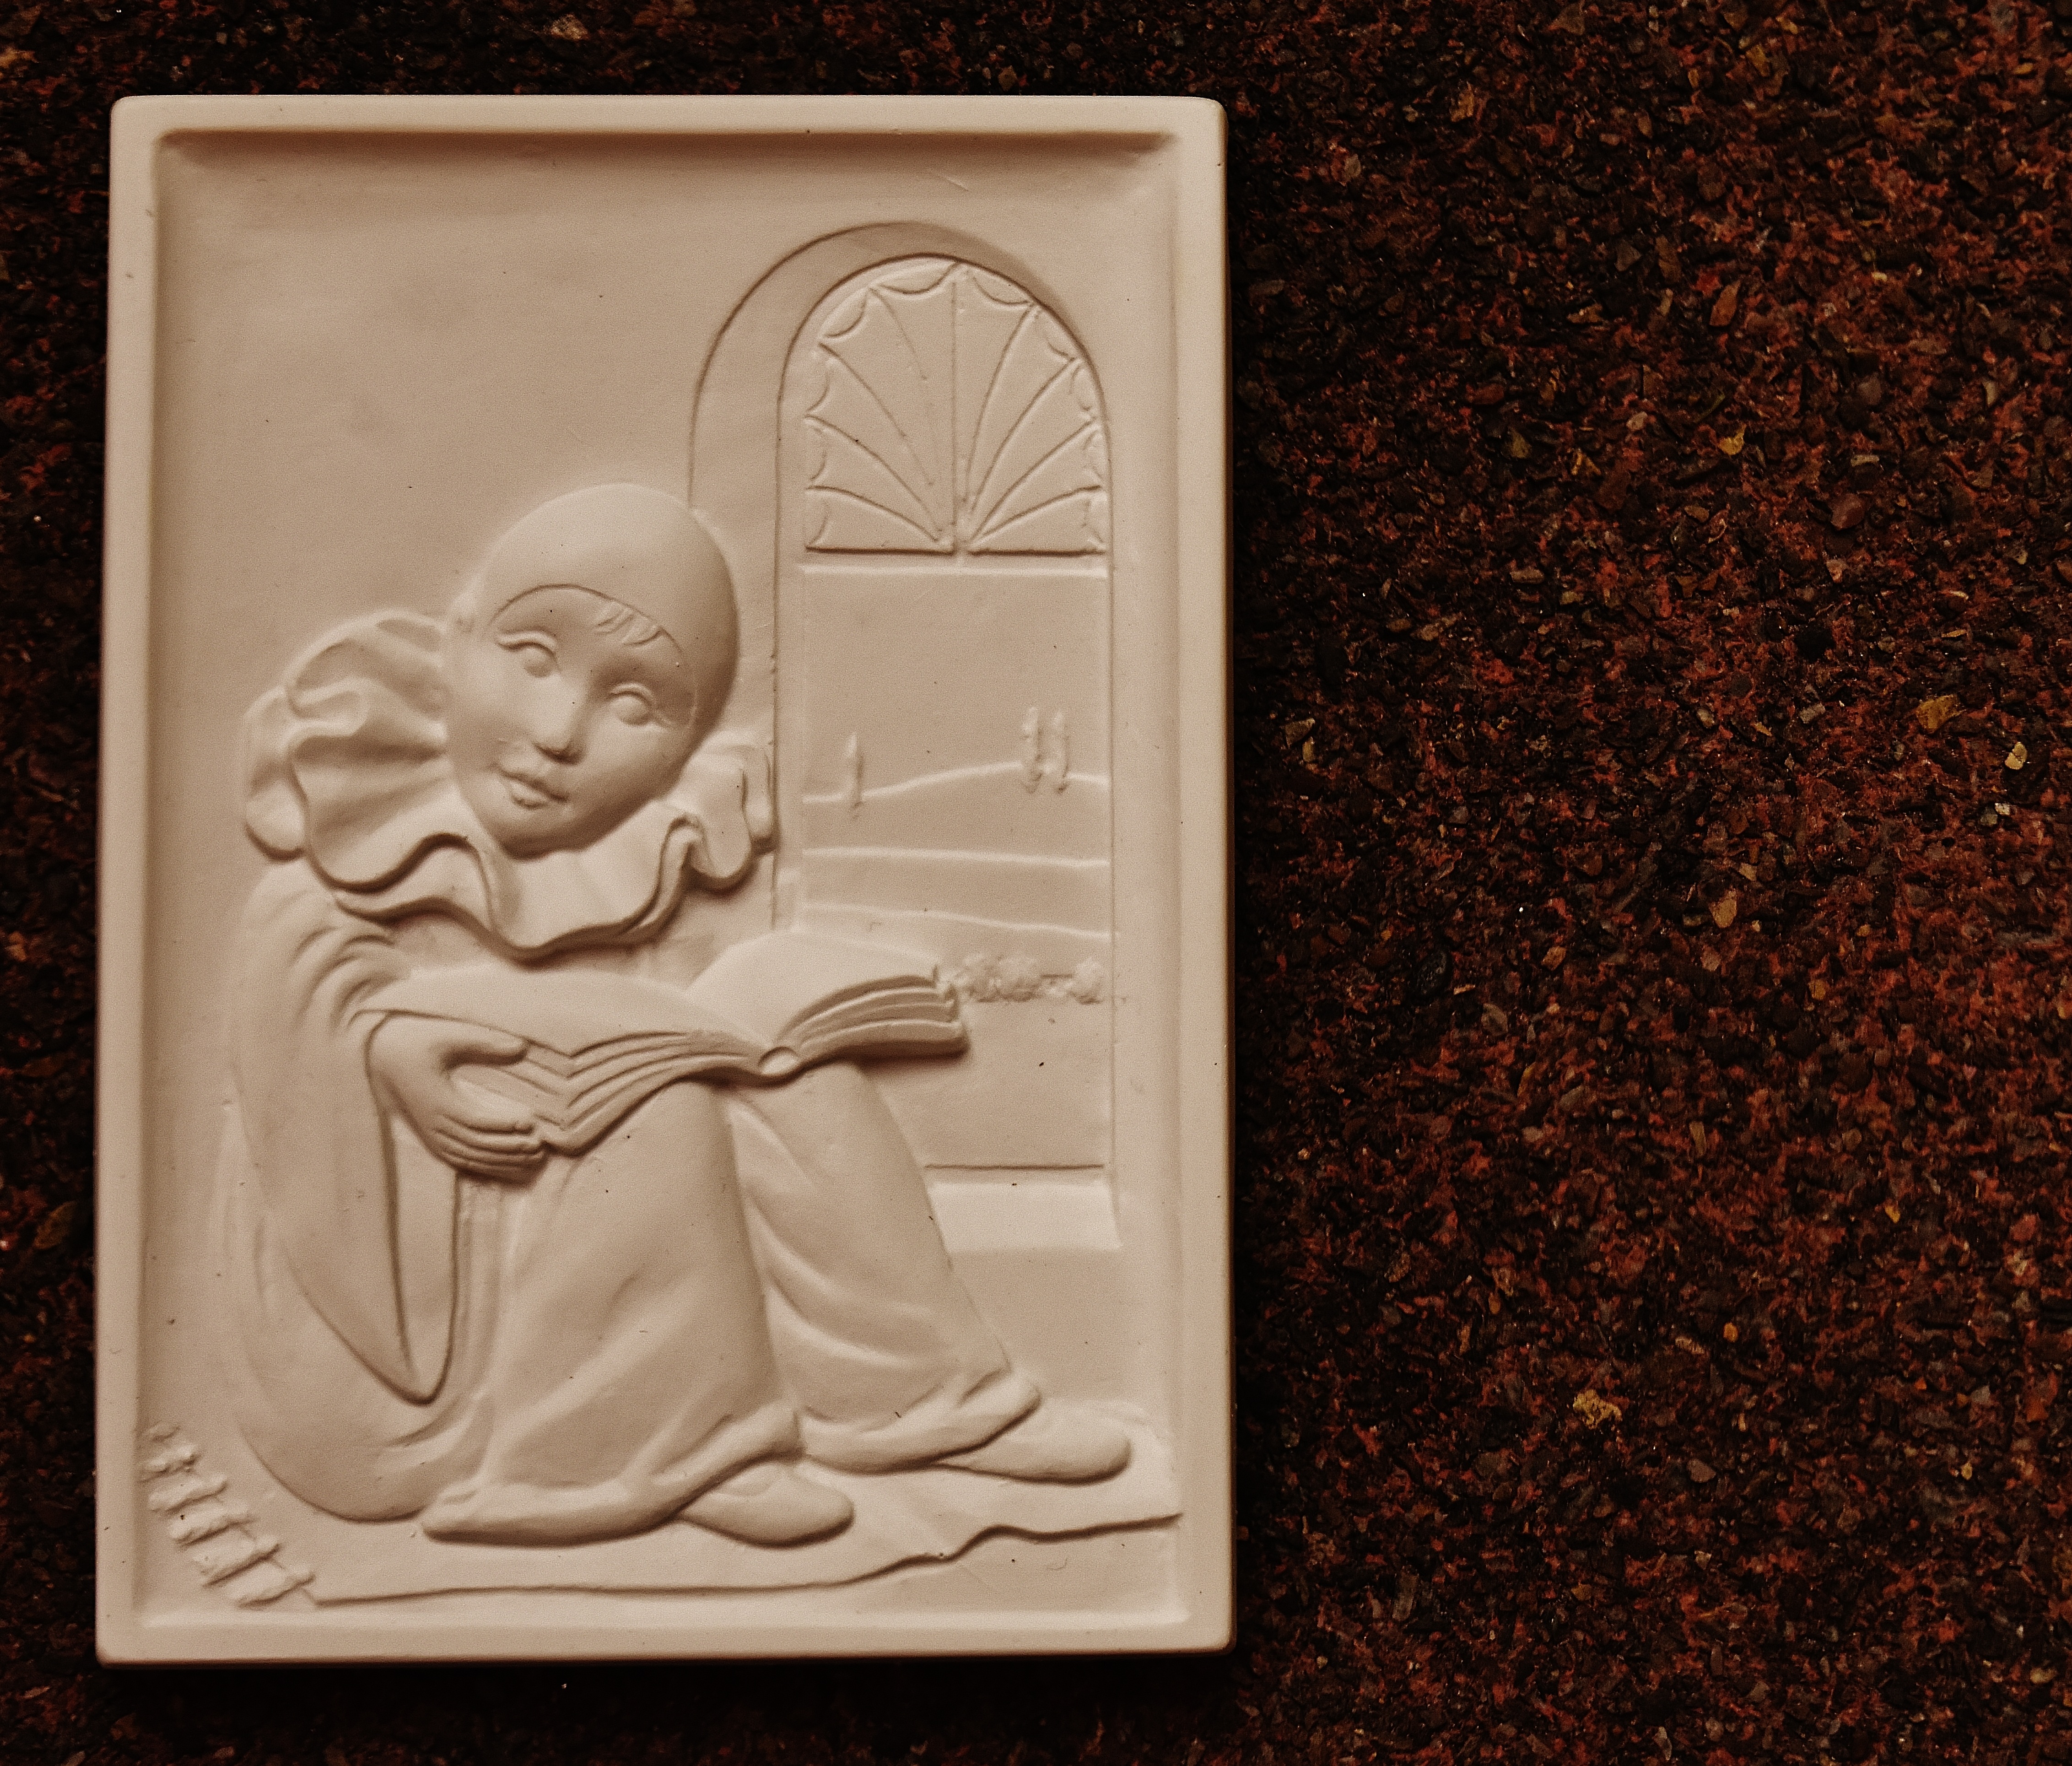
white, statue, romance, romantic, blank, sculpture, art, picture frame, image, carving, relief, cast, harlequin, hand labor, gypsum, unpainted, self made, stone carving